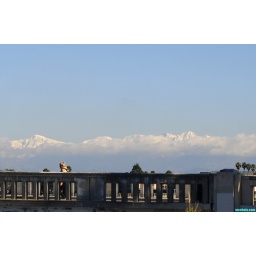
view of recent snows on the mountains around the. l.a. basin from the beach at playa del rey